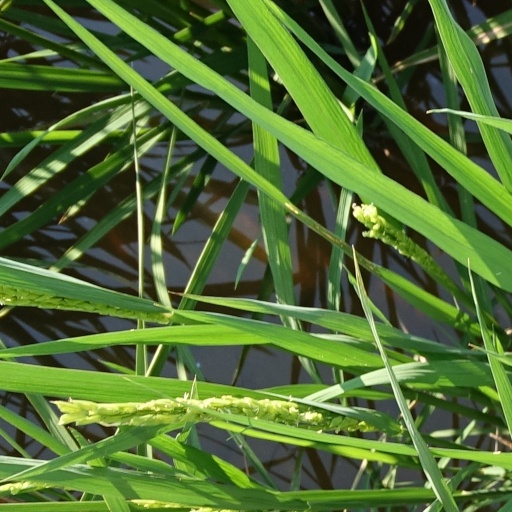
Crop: rice